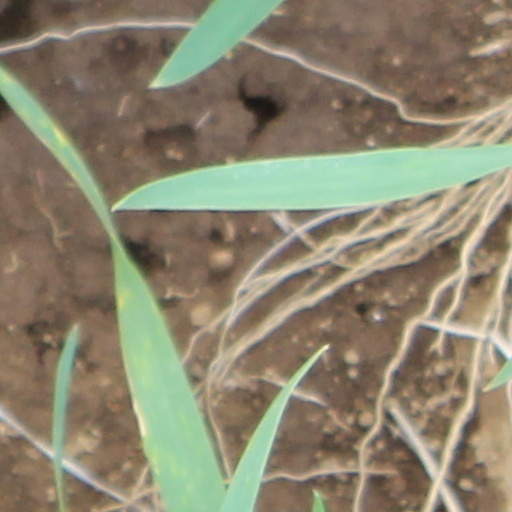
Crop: wheat